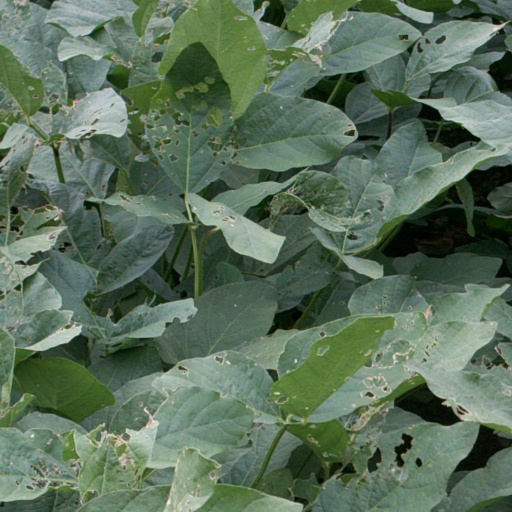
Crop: soybean